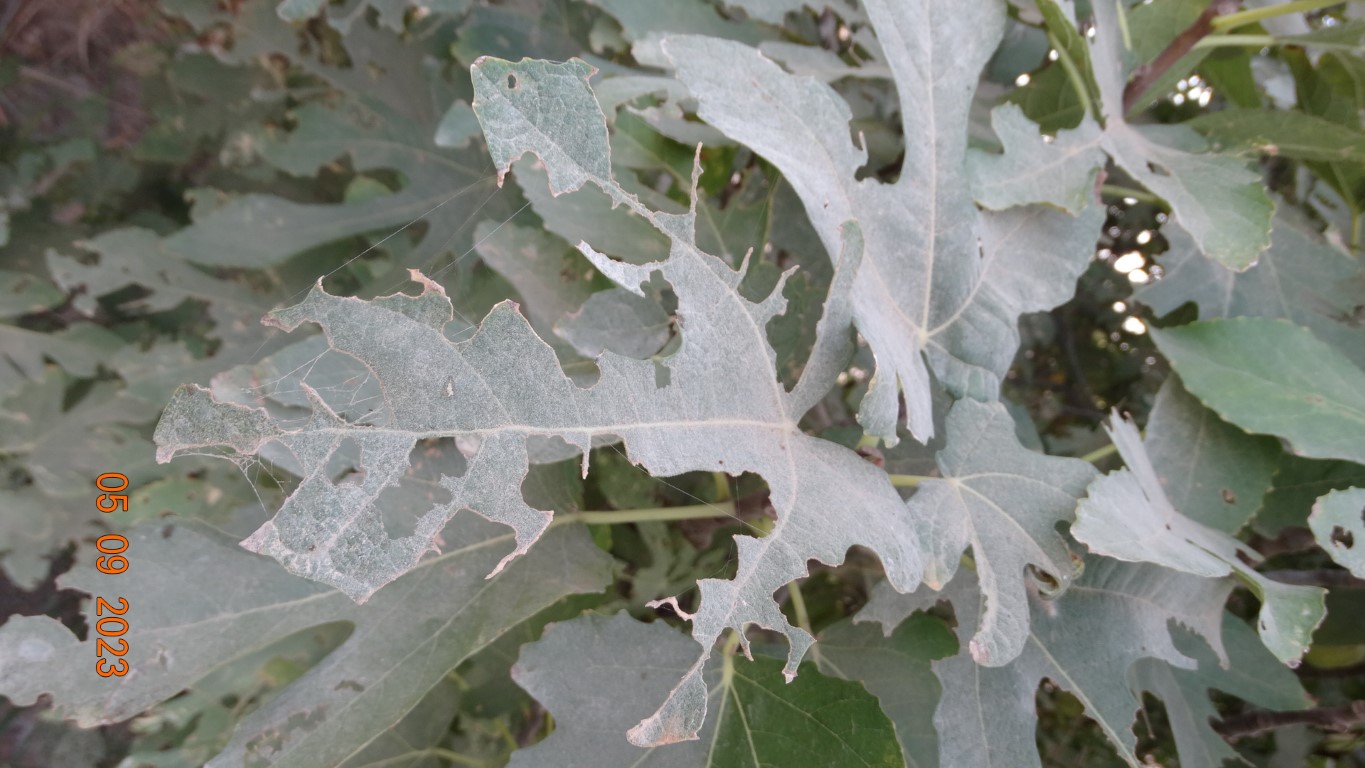
Label: infected